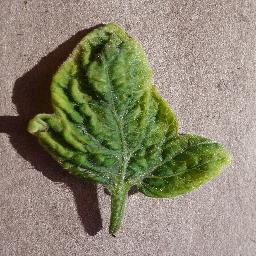
Label: Tomato___Tomato_Yellow_Leaf_Curl_Virus